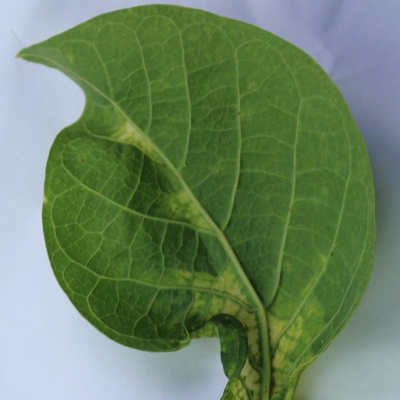
Crop: Cassava
Condition: mosaic